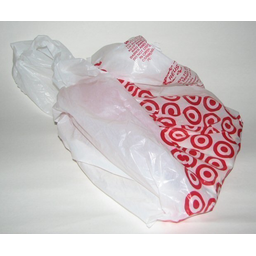
Label: plastic